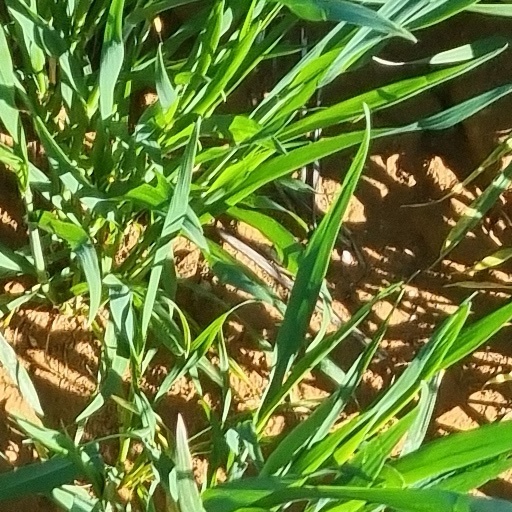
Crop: wheat